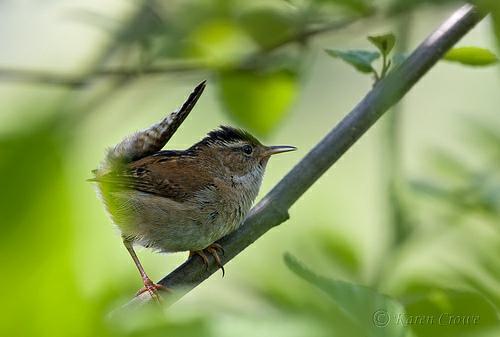
A photo of a marsh wren